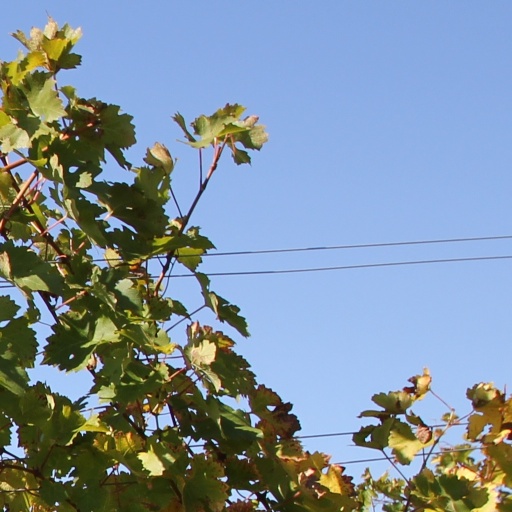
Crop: grape